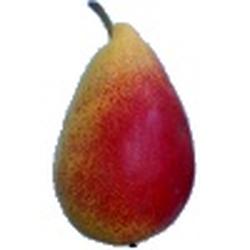
Label: Pear